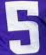
Number: 5